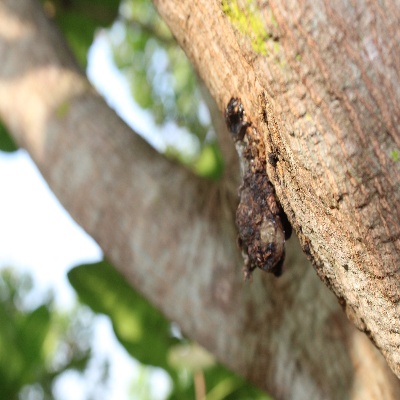
Crop: Cashew
Condition: gumosis